Valar

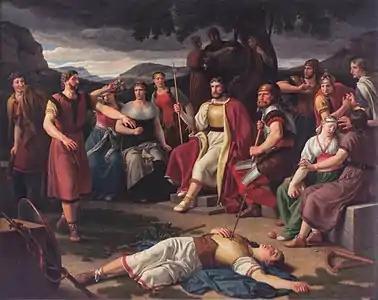
Painting of the pantheon of Norse gods

Scholars such as John Garth have noted that the Valar resemble the Æsir, the Norse gods of Asgard. Thor, for example, physically the strongest of the gods, can be seen both in Oromë, who fights the monsters of Melkor, and in Tulkas, the strongest of the Valar. Manwë, the head of the Valar, has some similarities to Odin, the "Allfather", while the wizard Gandalf, one of the Maiar, resembles Odin the wanderer.